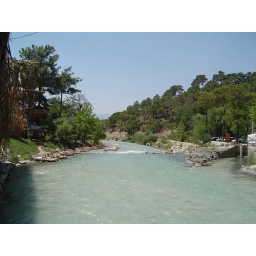
Crossing a bridge over the Xanthos river on the way to the Saklikent Gorge.